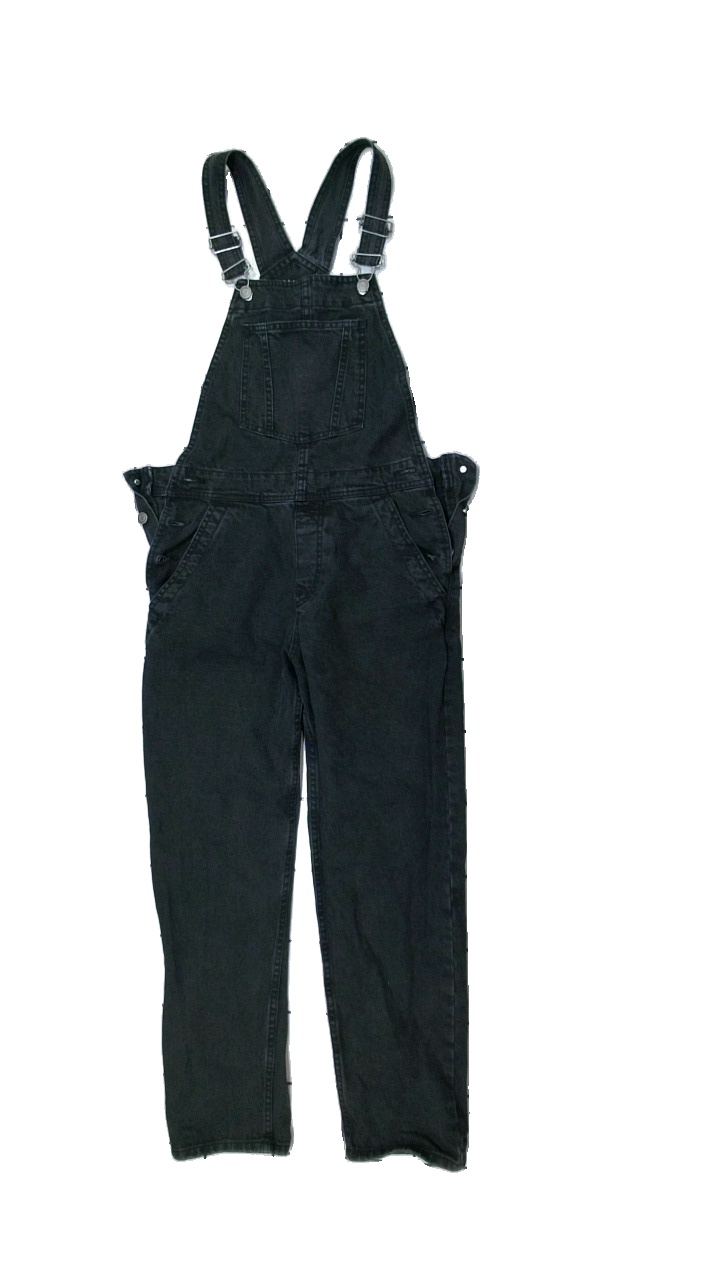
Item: Dress (Ladies)
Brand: Asos
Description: jeans overalls
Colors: Black
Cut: Regular
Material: unknown
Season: All
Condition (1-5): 5
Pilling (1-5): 5
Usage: Reuse
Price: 100-150